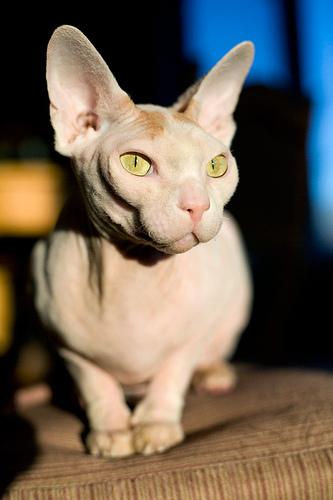
Breed: Sphynx